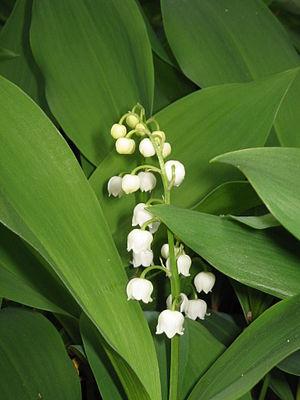
Muguet de mai